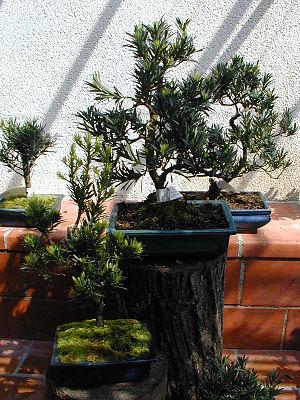
20040413 Bonzaï 06 Cette photographie de plante a été prise par Utilisateur:Semnoz le 13 avril 2004, à la Bambouseraie de Prafrance à Anduze (Gard) et placée sous licence GFDL Photo of plant, taken by wiki-french-user Semnoz in April 2004, and placed with GFDL licence. Utilisateur:Semnoz 13 avril 2004
Le Podocarpus macrophyllus est un arbre de la famille des Podocarpacées, originaire d'Extrême-Orient, souvent cultivé comme arbre d'ornement.